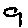
Label: 9